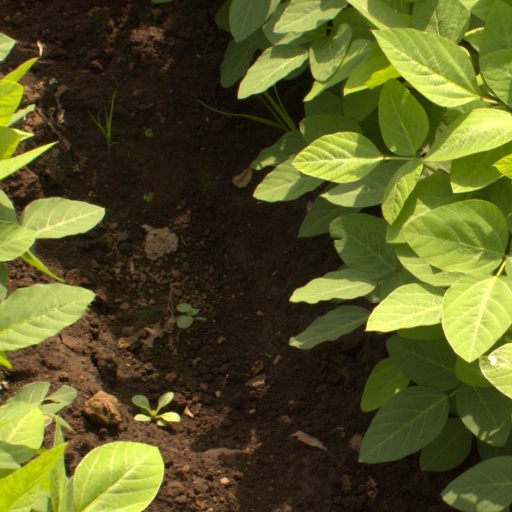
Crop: soybean